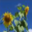
Label: sunflower